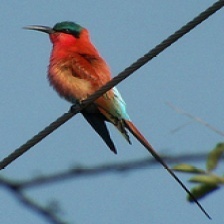
Species: CARMINE BEE-EATER
Scientific name: MEROPS NUBICOIDES
ImageNet parent category: bee_eater